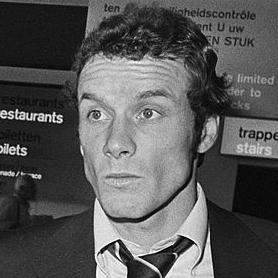
Age: 29